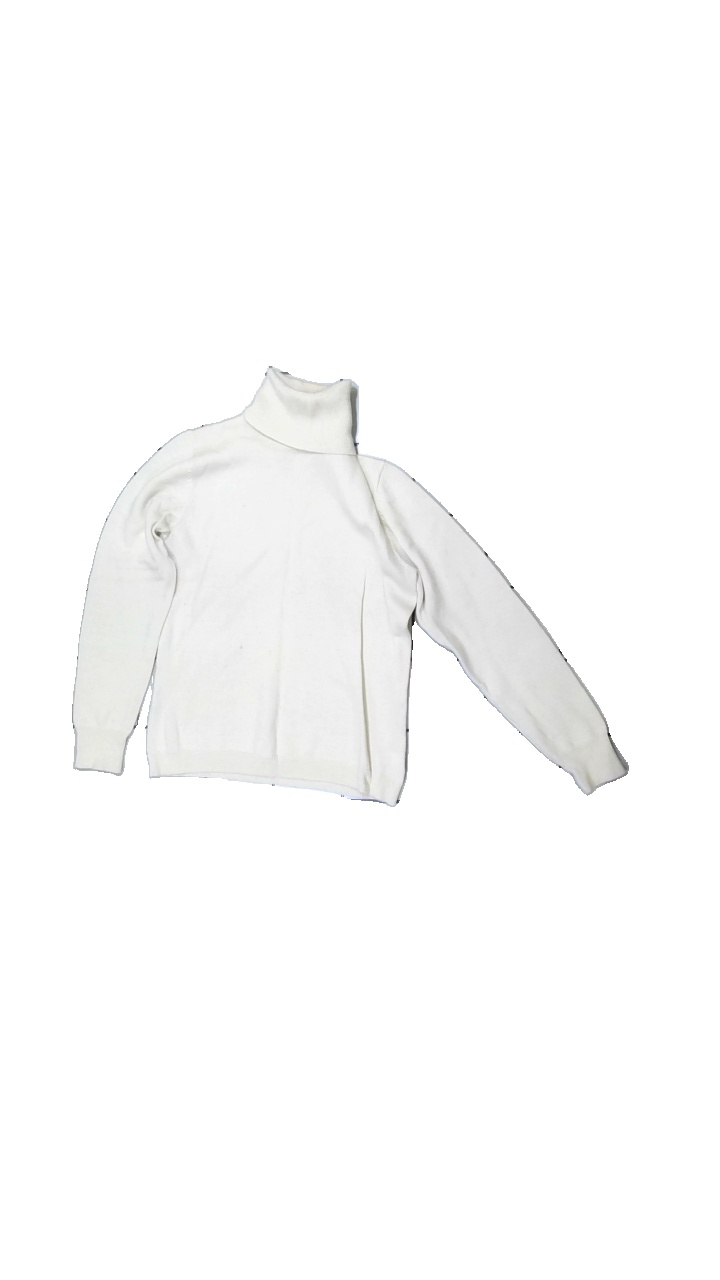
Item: Top (Ladies)
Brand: K.a. Collection
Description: knitted top with poloneck
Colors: White
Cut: Tight, Turtle neck
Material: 65% Acryl 35% Wool
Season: Winter
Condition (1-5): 3
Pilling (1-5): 3
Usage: Export
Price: <50